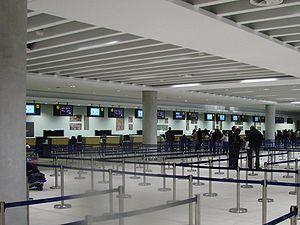
L'aéroport international Paphos est situé à 6,5 kilomètres au sud-est de la ville de Paphos, à Chypre.